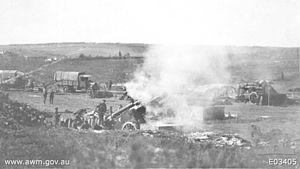
Hargicourt est une commune française située dans le département de l'Aisne, en région Hauts-de-France. Complètement détruite en 1917, elle a reçu la Croix de Guerre 1914-1918. Son histoire se singularise également par les assemblées du Désert qui s'y sont tenues au temps des persécutions contre les protestants, au XVIIIᵉ siècle.